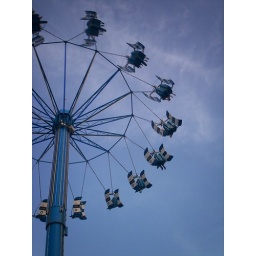
flying high in blue skies